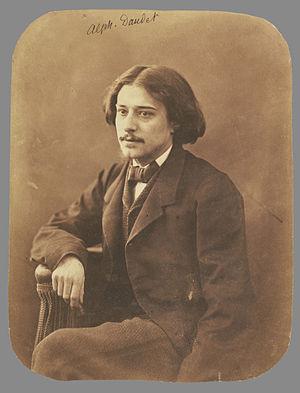
Frau Eva est un film muet allemand réalisé par Robert Wiene, sorti en 1916. Ce film est l'adaptation d'un roman écrit par Alphonse Daudet intitulé Fromont jeune et Risler aîné.